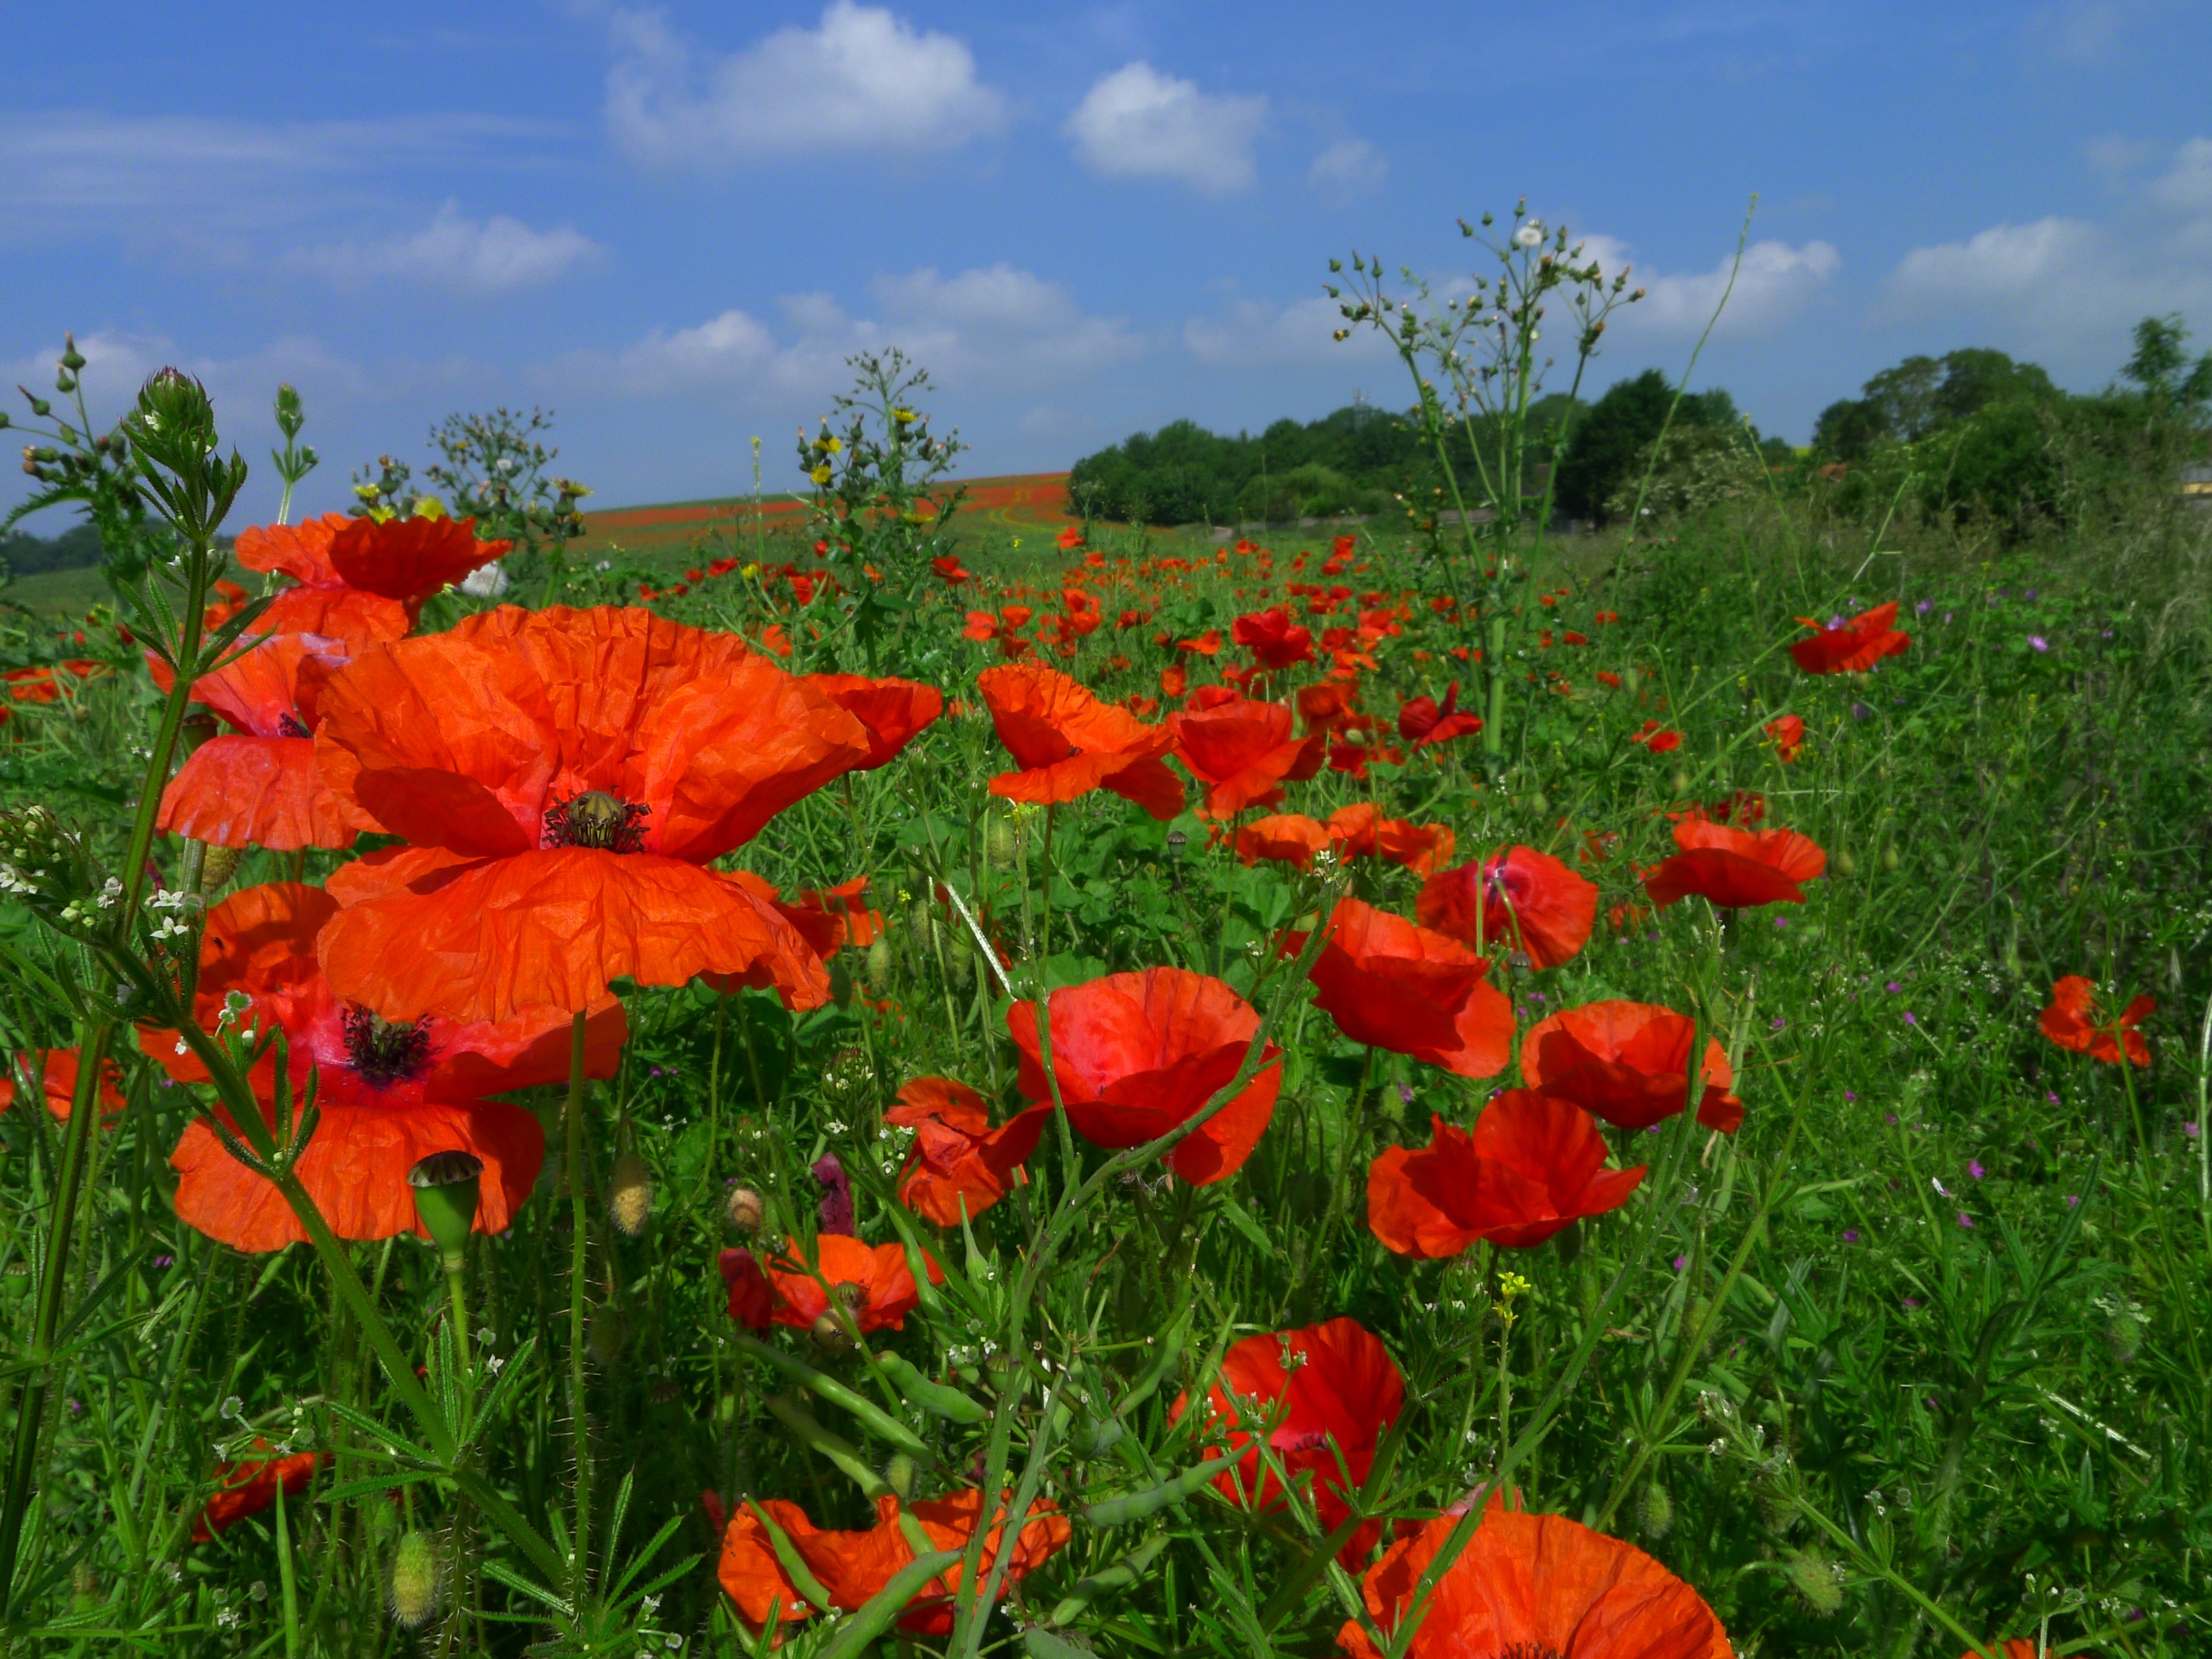
nature, blossom, plant, field, meadow, prairie, flower, petal, summer, rural, spring, green, red, wildflower, outdoors, grassland, springtime, poppy, remembrance, poppies, blossoming, ecosystem, coquelicot, flowering plant, eschscholzia californica, annual plant, land plant, poppy family